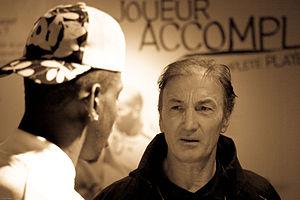
Erick Mombaerts lors d'un casting Adidas
Erick Mombaerts, né le 21 avril 1955 à Chantecoq, est un footballeur français reconverti en entraîneur.